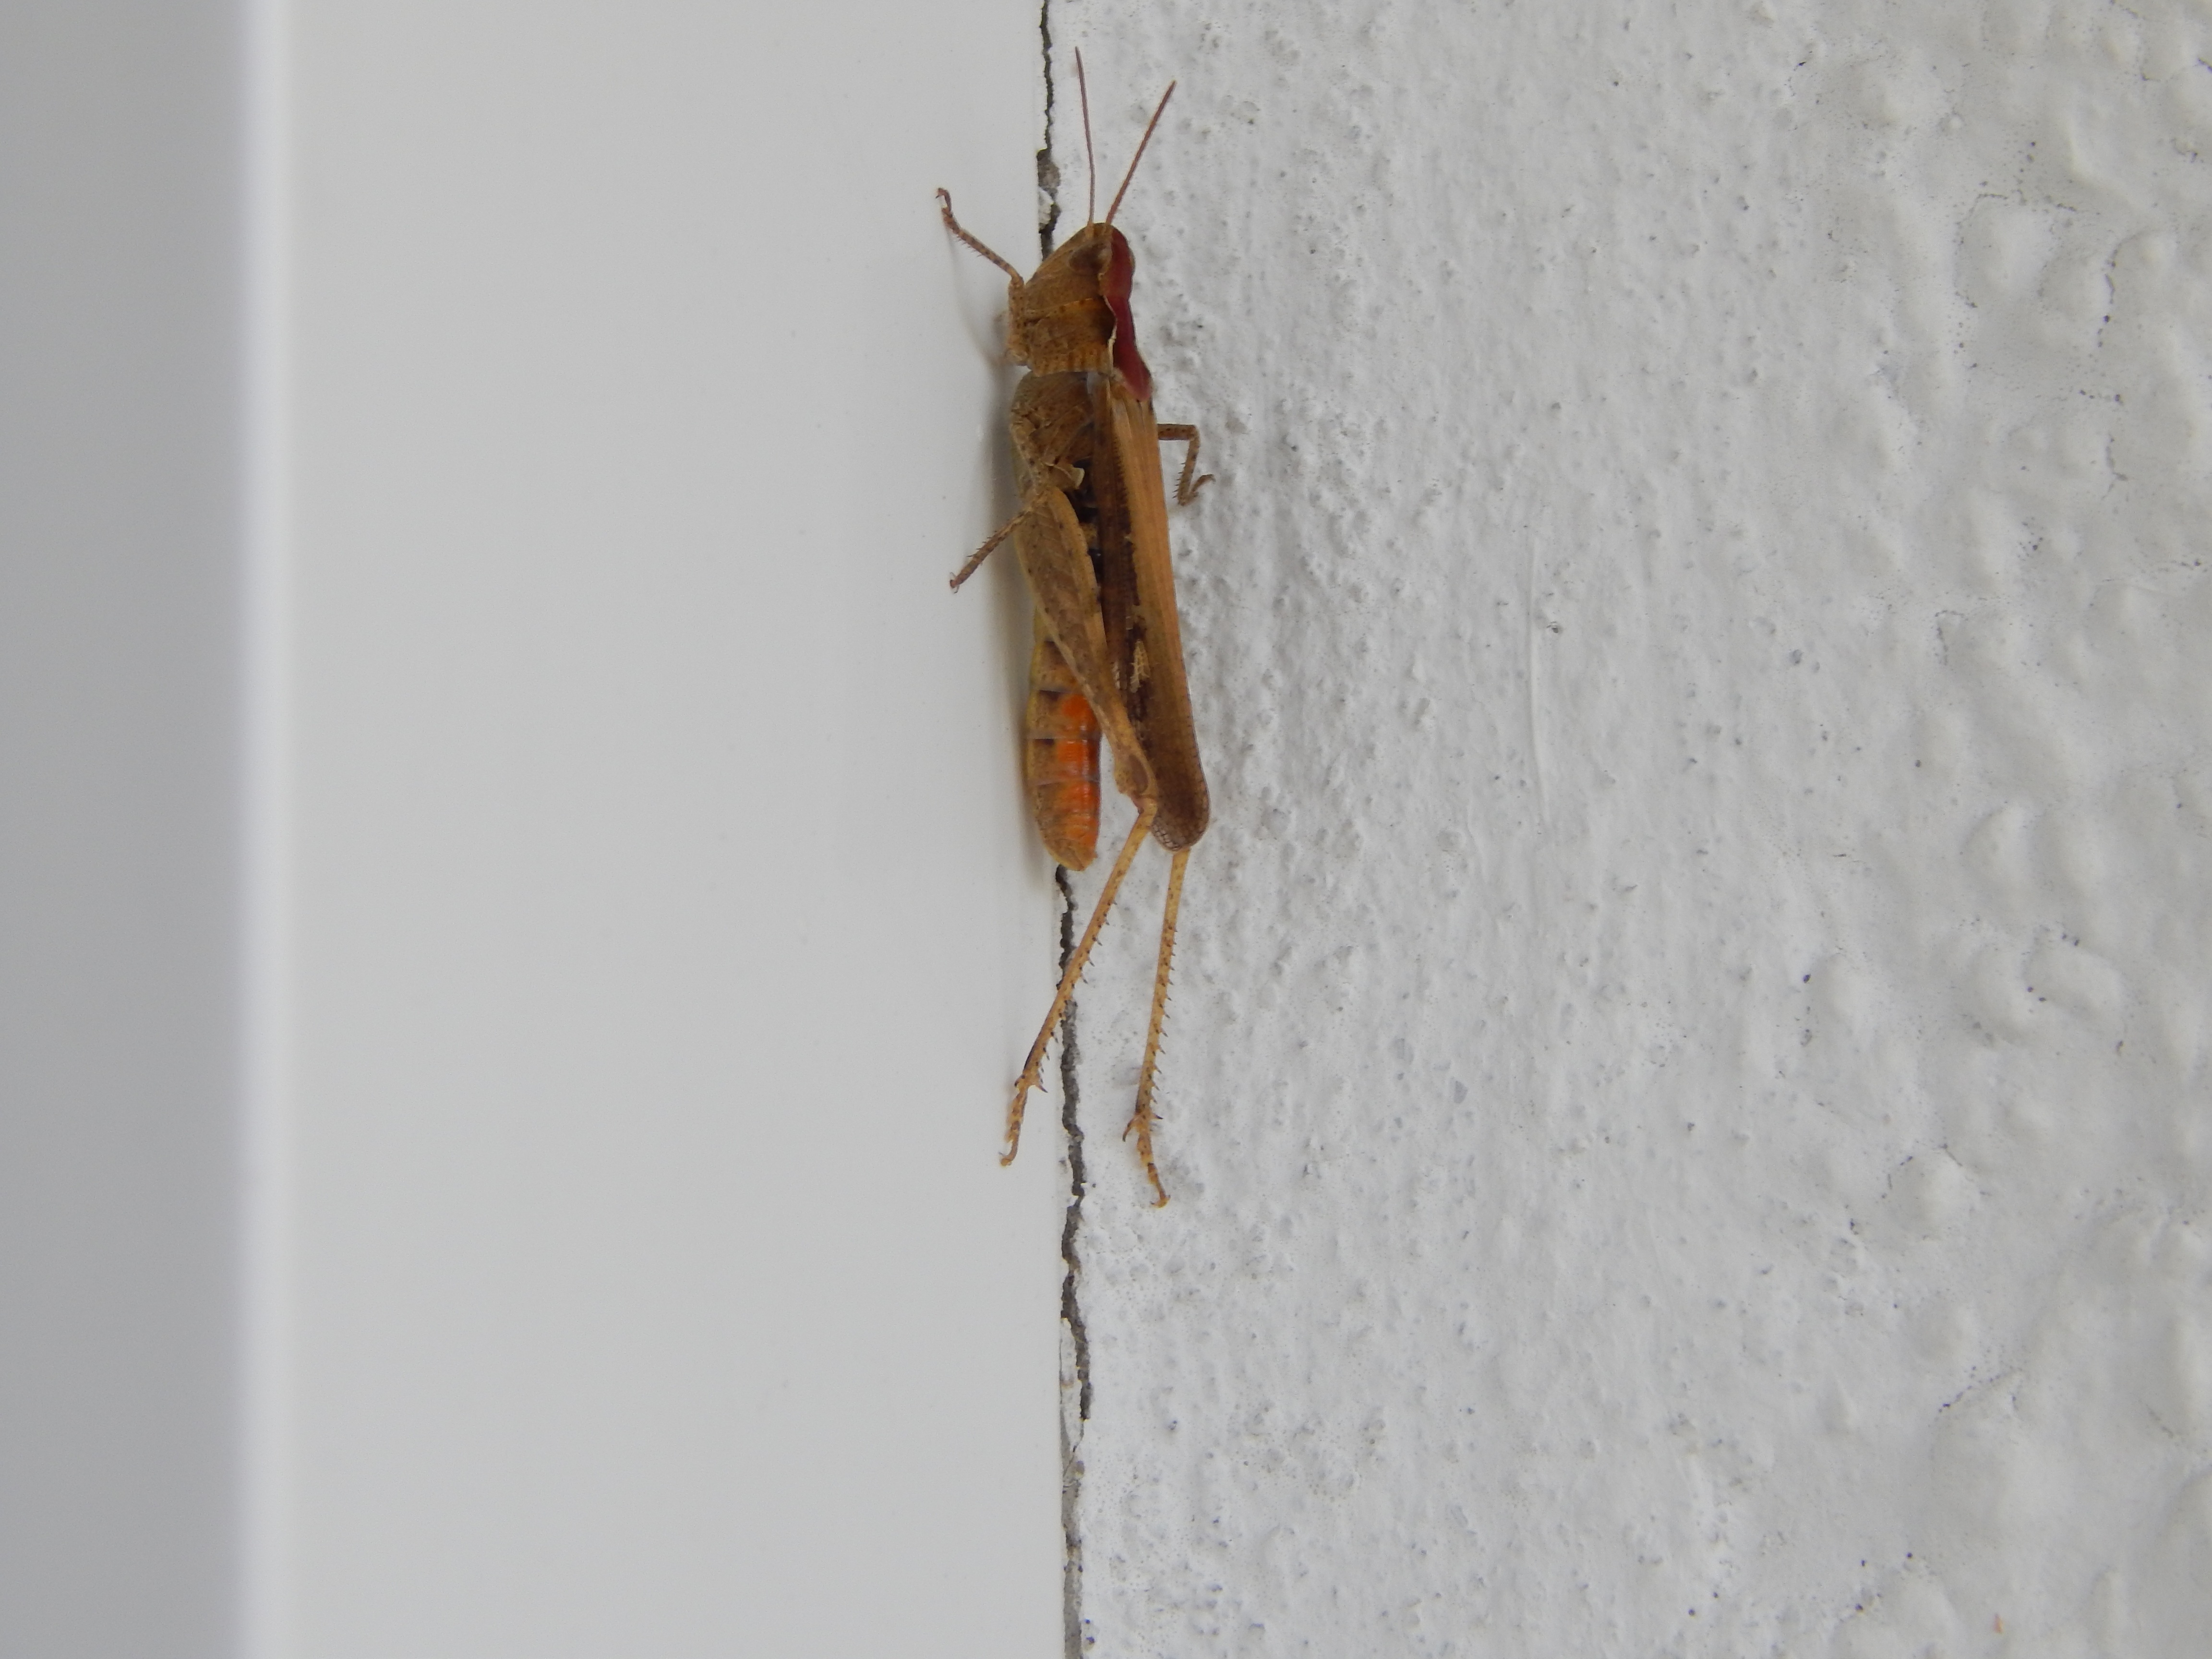
insect, fauna, invertebrate, cricket, close up, macro photography, tettigonia viridissima